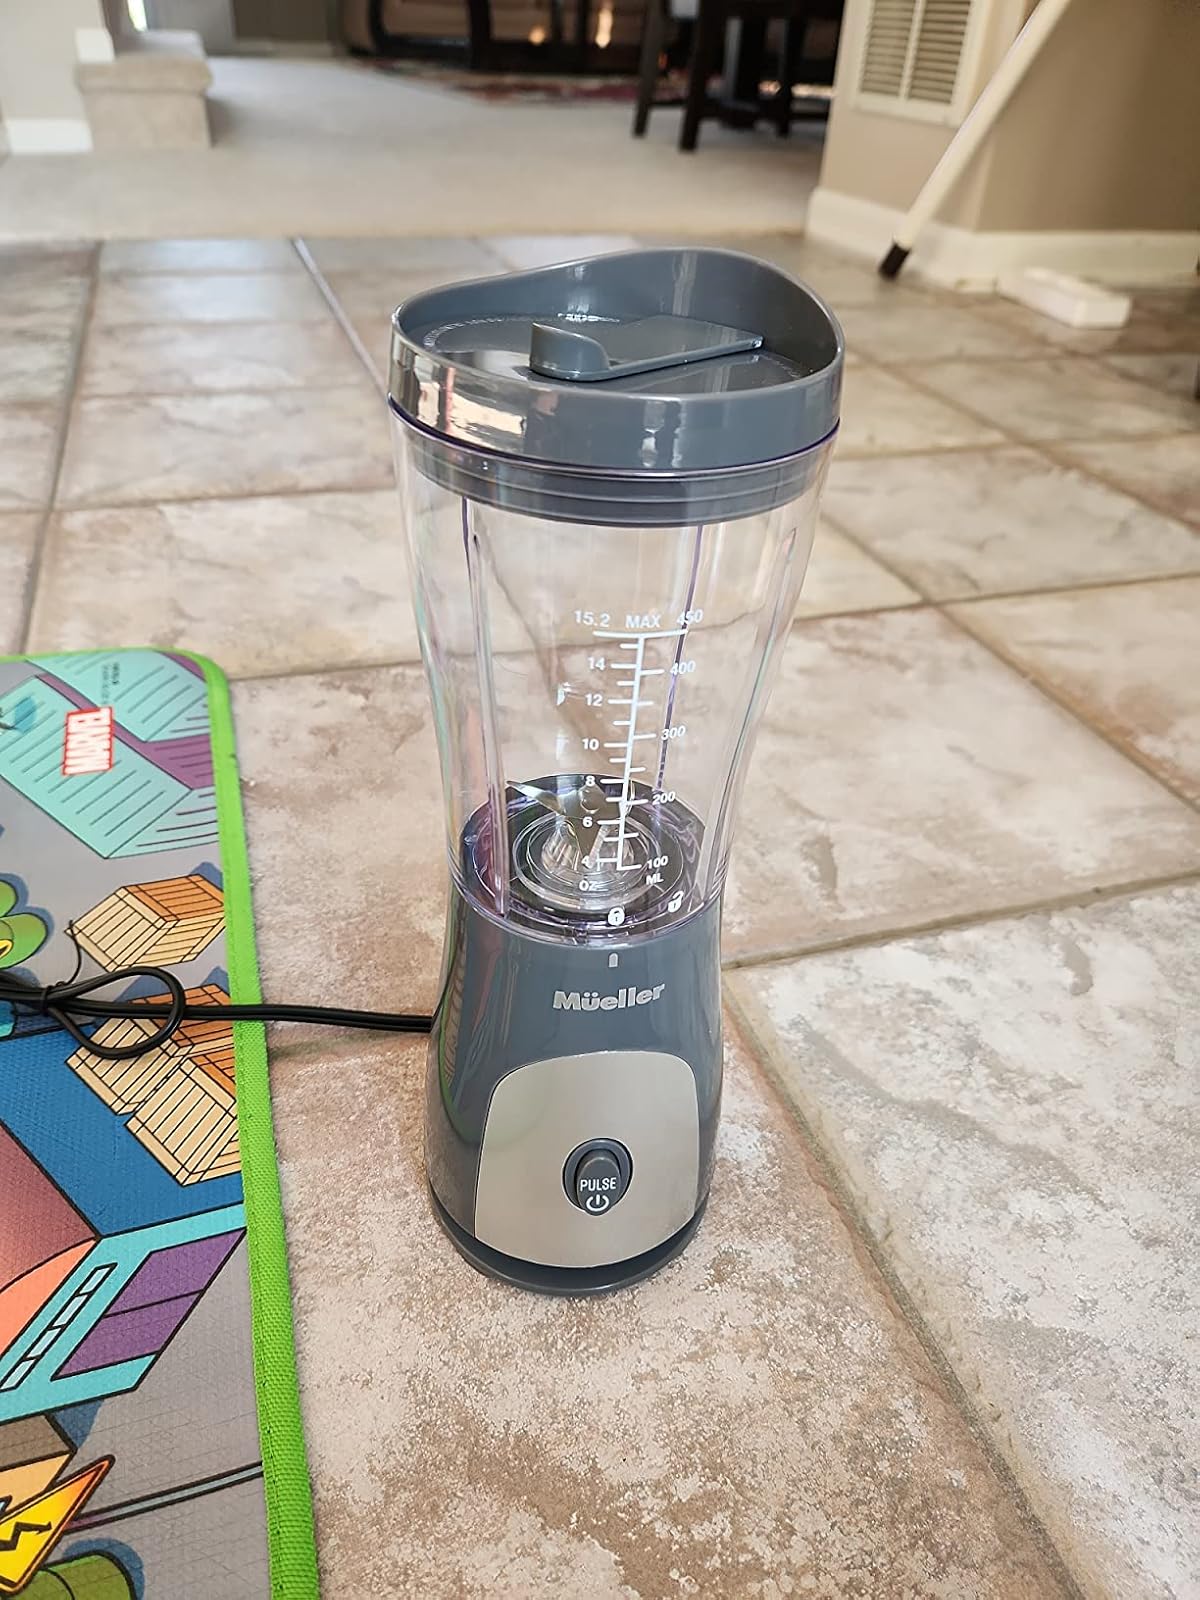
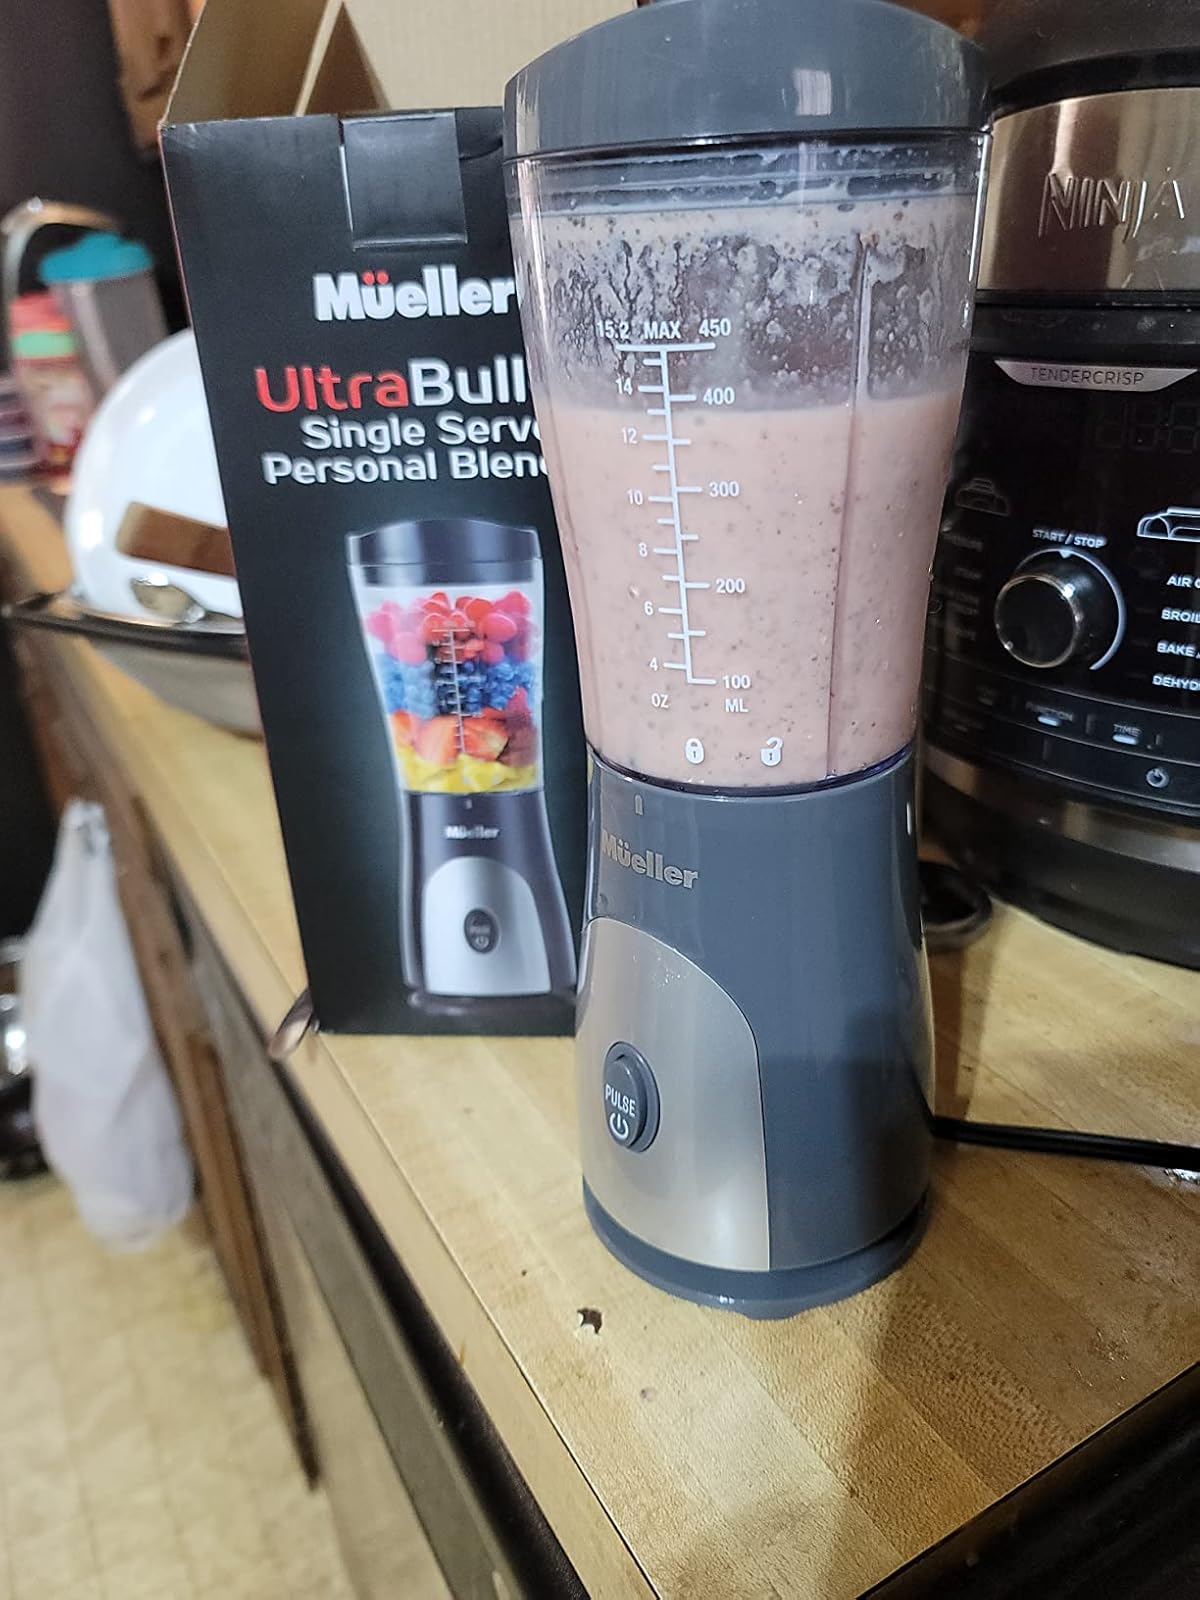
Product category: items_blender
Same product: yes